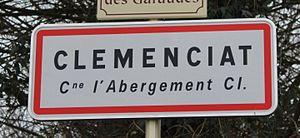
Panneau d'entrée dans Clémenciat, hameau de L'Abergement-Clémenciat.
L'Abergement-Clémenciat est une commune française, située dans le département de l'Ain en région Auvergne-Rhône-Alpes.